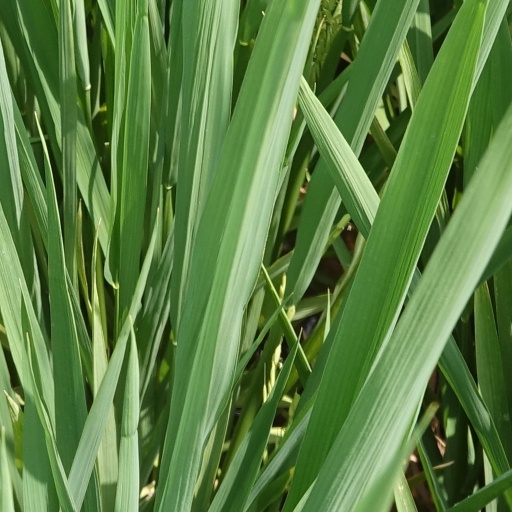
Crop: rice